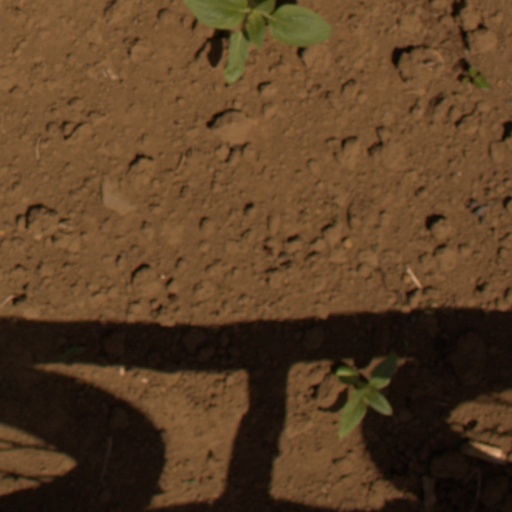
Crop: Jerusalem artichoke